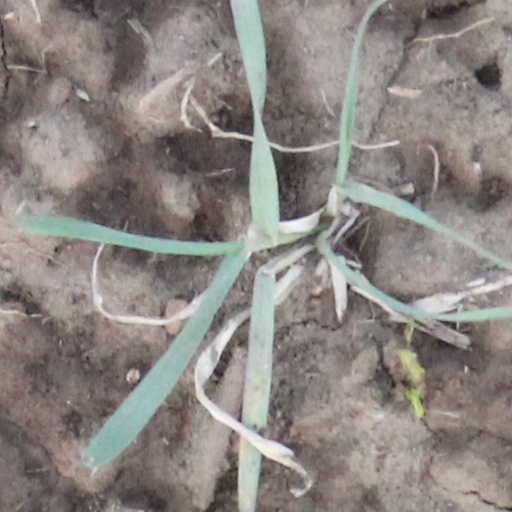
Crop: wheat